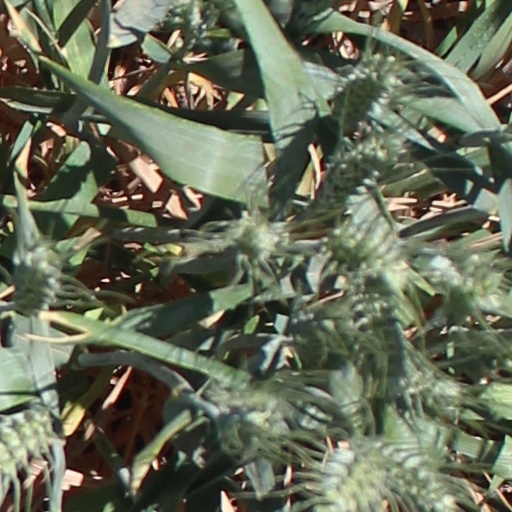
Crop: wheat